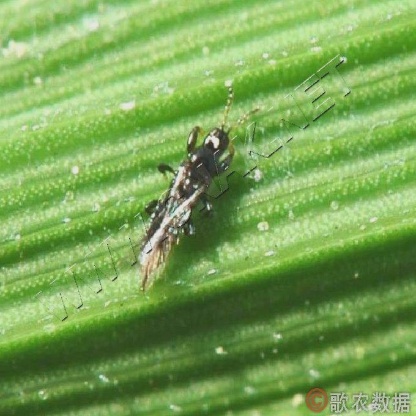
Nhãn: Bọ trĩ ( Thrips )